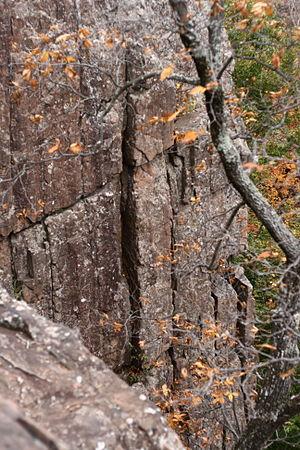
Rattlesnake Mountain est une montagne située au sein de la vallée du Connecticut, au centre de l'État du même nom, et faisant partie de Metacomet Ridge, une longue arête rocheuse des Appalaches qui traverse le sud de la Nouvelle-Angleterre sur 160 kilomètres de long. Le sommet s'élève à 230 mètres d'altitude. Rattlesnake Mountain est une destination populaire pour la pratique de sports en plein air, réputée pour ses falaises, le panorama qu'elle offre, son microclimat ainsi que sa faune et sa flore variées. Le site de Will Warren’s Den revêt une importance historique locale.